We Are the People We've Been Waiting For

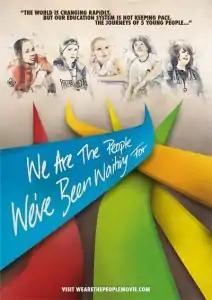

We Are the People We've Been Waiting For is a 2009 documentary film directed by Daryl Goodrich and produced by Caroline Rowland. It explores the education system in the UK and asks whether the current system provides young people with the opportunity to develop their talents.